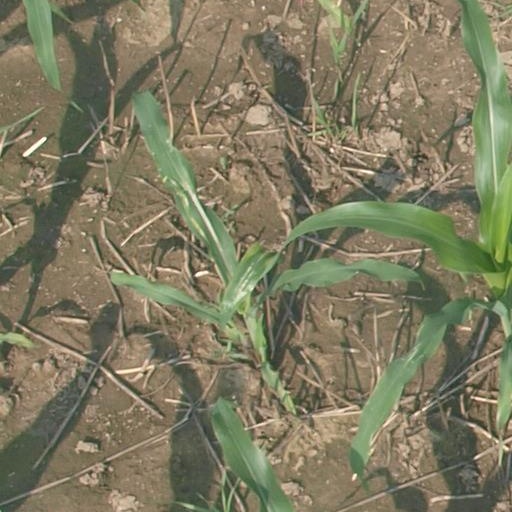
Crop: maize; corn